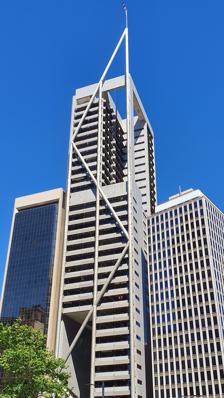
Building: Capita Centre
Country: Australia
Year built: 1989
Office in Sydney, Australia Capita Centre Capita Centre Location within Sydney General information Status Completed Type Office Location Sydney , Australia Coordinates 33°52′00″S 151°12′35″E / 33.8666°S 151.2096°E / -33.8666; 151.2096 Opening 1989 Height Antenna spire 183 metres (600 ft) Roof 158 metres (518 ft) Technical details Floor count 31 Design and construction Architect(s) Harry Seidler Structural engineer Miller, Milston & Ferris Main contractor Civil & Civic Capita Centre , is now known as 9 Castlereagh St Sydney , is a skyscraper in Sydney , Australia . Located at 9-11 Castlereagh Street, it is 183 metres (600 ft) tall from spire and 158 metres (518 ft) tall from roof. The building was designed by Harry Seidler & Associates in 1984 and completed in 1989. The building won Royal Australian Institute of Architects (NSW) merit award 1991. Capita Centre rooftop garden Capita Centre The structural engineer was Miller, Milston & Ferris and the builder was Civil & Civic . The building was designed to be the new company headquarters for City Mutual (Life Assurance Society Ltd). The land-locked site at 9 Castlereagh St was chosen because of its close proximity to the company's old landmark "City Mutual Building" at 60-66 Hunter St. City Mutual wanted their new headquarters to be lavish, so no expense was spared in the building design. In 1987, City Mutual changed its name to Capita. The building cost $ 200m and was opened in 1989. The Capita Centre is rectangular (with varying floor plans as there is a diagonal light shaft through the building) and consists of 34 levels, with a total floor area of 24,450 square metres (263,200 sq ft). The building is constructed of composite structural steel and concrete , with its support structures making it unique as it wears its structure on the outside as an outer skeleton. The external columns or lateral bracing truss are unique because they exist outside the core of the building. This building’s design is discussed in detail by Harry Seidler in a 1993 lecture (synchronised with illustrations nos 13-24) recorded by UK architectural journalist Monica Pidgeon whose film archive is available online. www.pidgeondigital.com After Capita went into liquidation, the building at 9 Castlereagh St then became a tenanted commercial office tower. Because the tower was originally a company headquarters (with a diagonal hollow shaft to allow sun through the building), this building is one of the few Sydney prestige office towers which can provide small spaced floor plans. The building's lobby was refurbished in 2011 and won Australian Institute of Architects (NSW) Commercial Architecture Award Commendation 2012. [1] There is a porcelain mural by Lin Utzon in the ground floor lobby - installed in 1989. There was a second Lin Utzon sculpture "Capita 2" on the company executive floor. The last managing director of Capita (who later ran the company into liquidation) did not like the executive floor's design so arranged for the whole Seidler -designed executive floor on Level 31 to be gutted. Some architects from the Seidler office saved the Utzon artwork from being destroyed (traced wall paint outline and removed the porcelain cylinders). This Lin Utzon artwork featured at Museum of Sydney during a Harry Seidler exhibition in late 2014-15, and in 2016 was reassembled to Seidler office penthouse, Milsons Point. A Charles O. Perry sculpture "30” Helix Mobius Mace" (1988) was also part of Capita's executive floor on level 31, but when the executive floor was gutted, the sculpture was moved to the building basement. The Perry sculpture was later relocated to the building's entry lobby as part of the ground floor enhancements of 2011. See also Skyscrapers in Sydney References